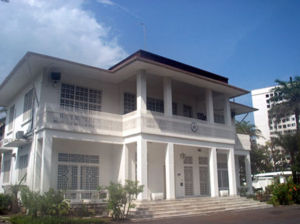
Libreville / Referencer
Bâtiment de Chancery, Libreville
Libreville er hovedstad og største by i Gabon. Byen har 797.003 indbyggere.